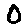
Label: 0